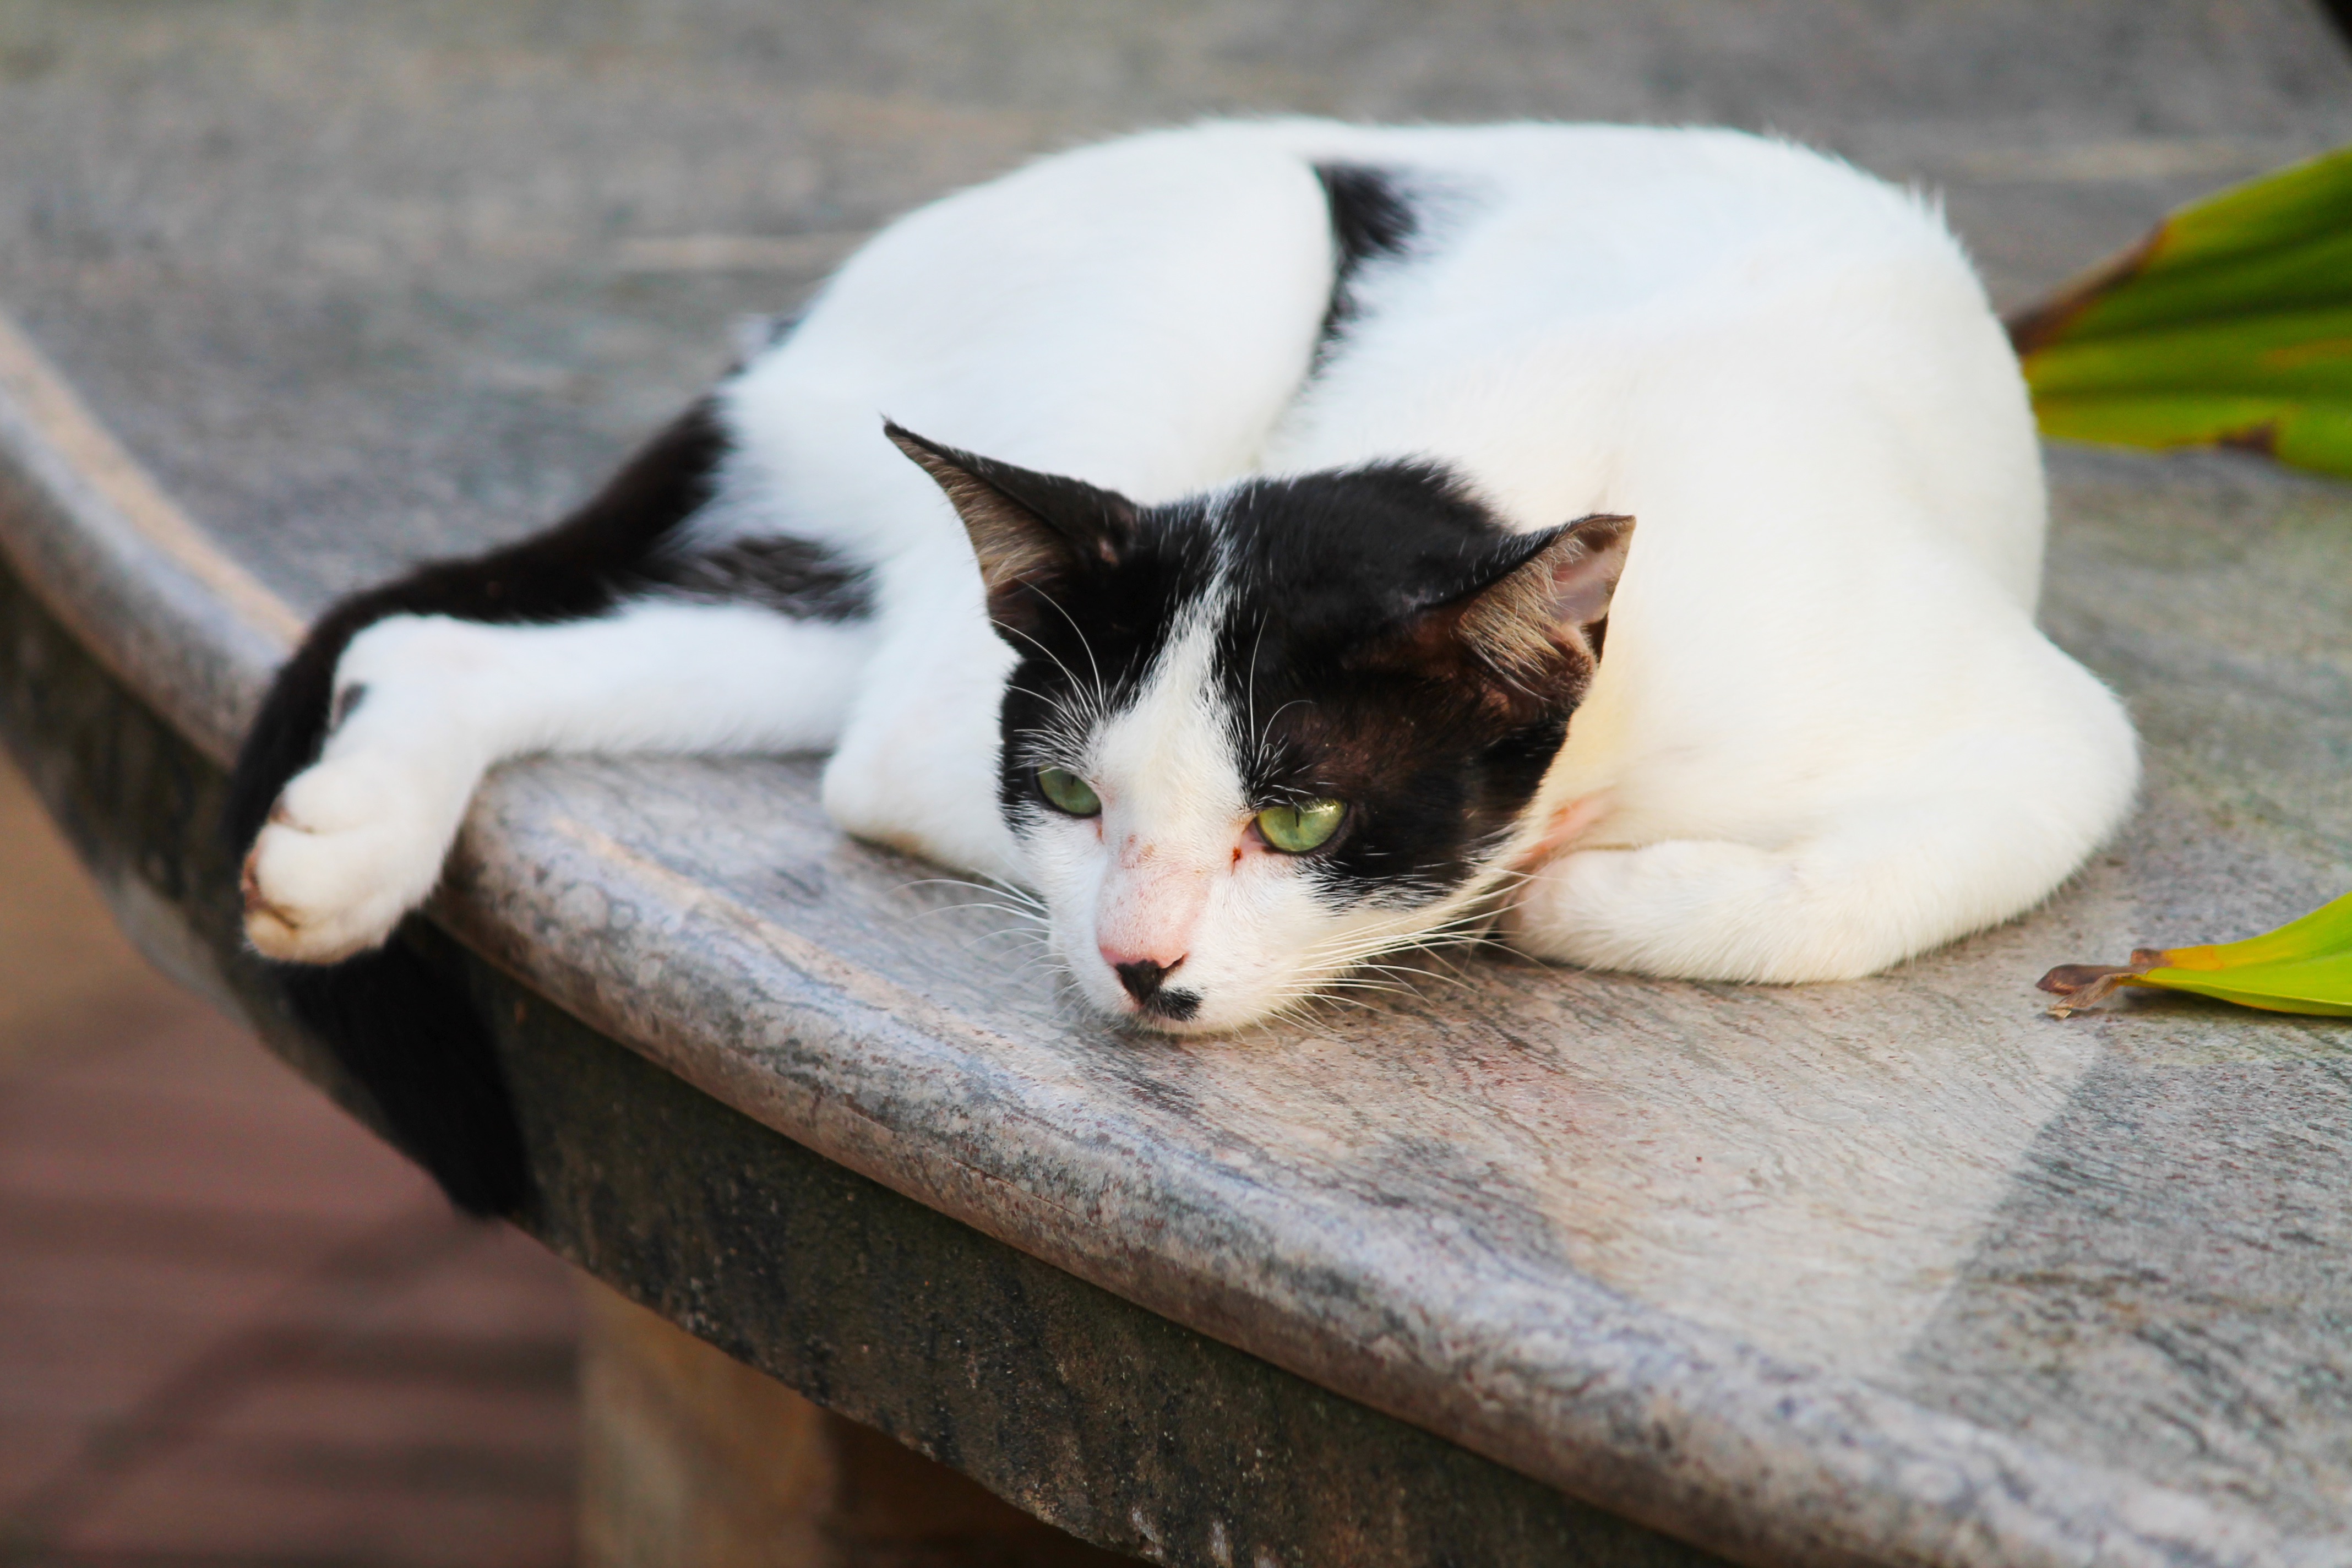
white, cat, mammal, whiskers, vertebrate, small to medium sized cats, cat like mammal, domestic short haired cat